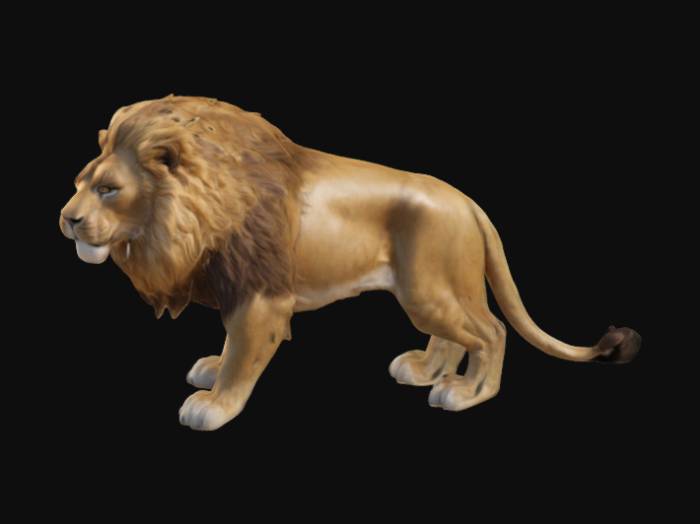
미적 점수 (1~10점): 7